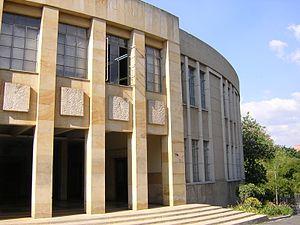
Cet article liste les monuments nationaux du département de l'Antioquia, en Colombie. Au 27 septembre 2018, 125 monuments nationaux étaient recensés.